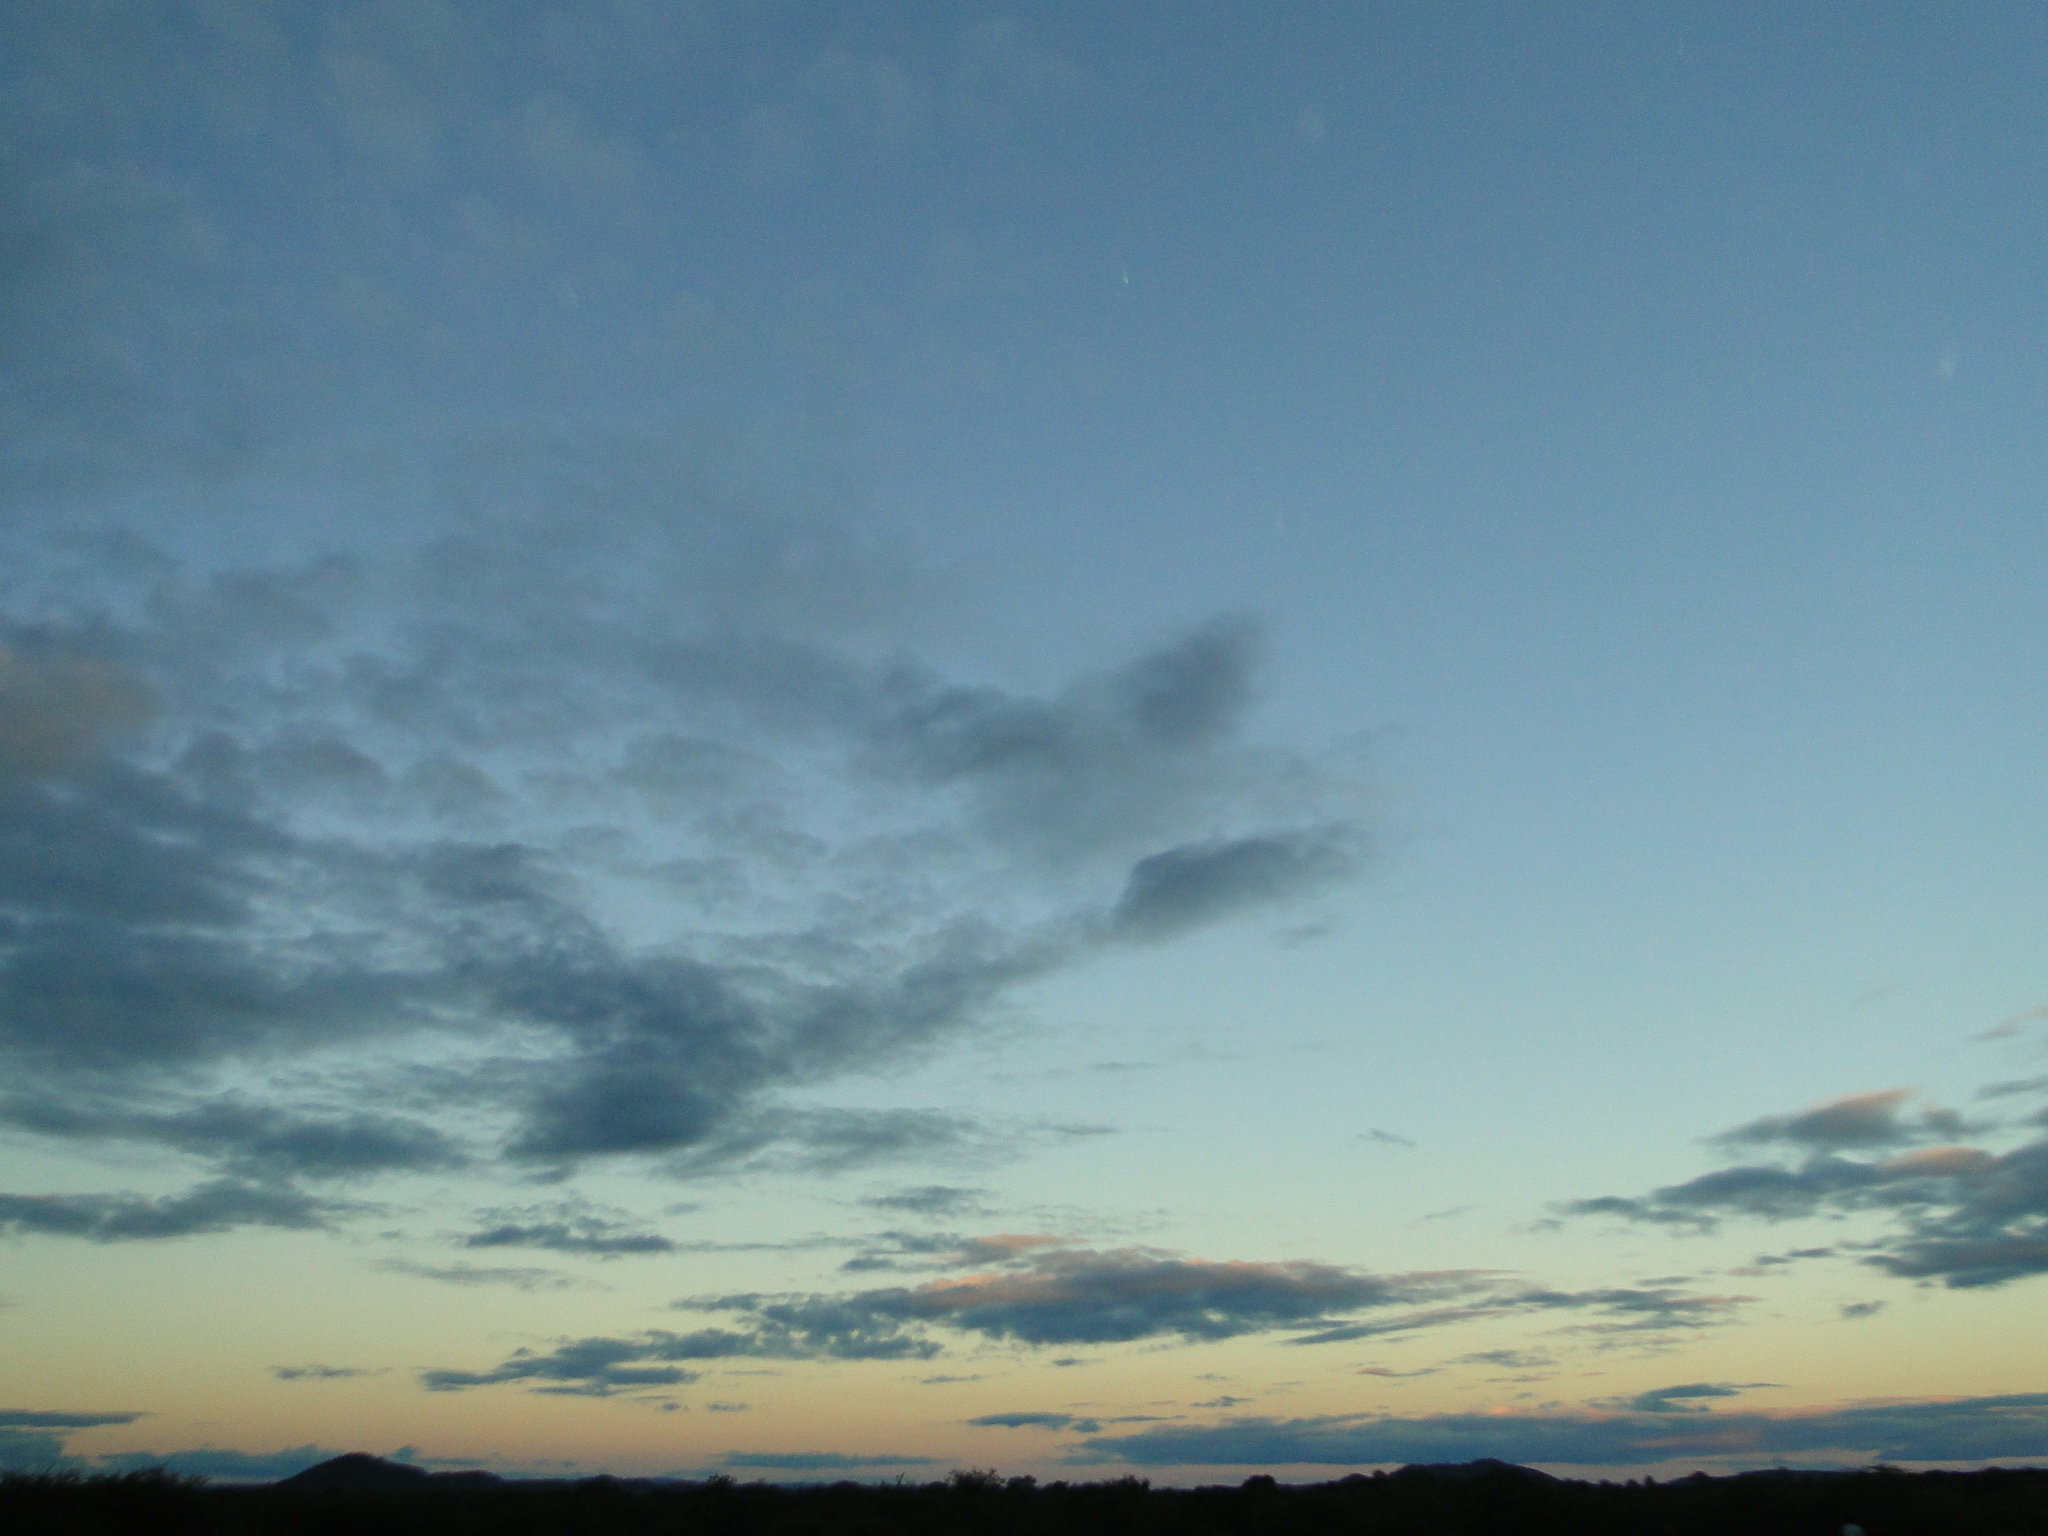
Fire: no
Smoke: no